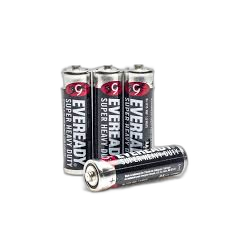
Waste category: battery